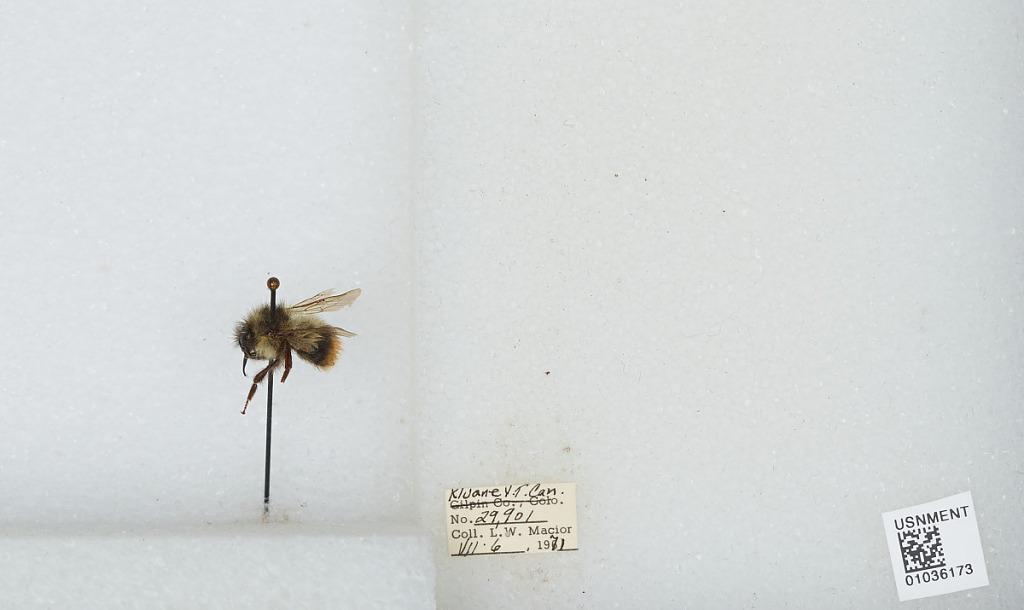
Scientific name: Bombus (Pyrobombus) mixtus Cresson
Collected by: L. Macior
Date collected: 1971-7-6
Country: Canada
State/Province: Yukon Territory
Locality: Kluane
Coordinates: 60.75, -139.5